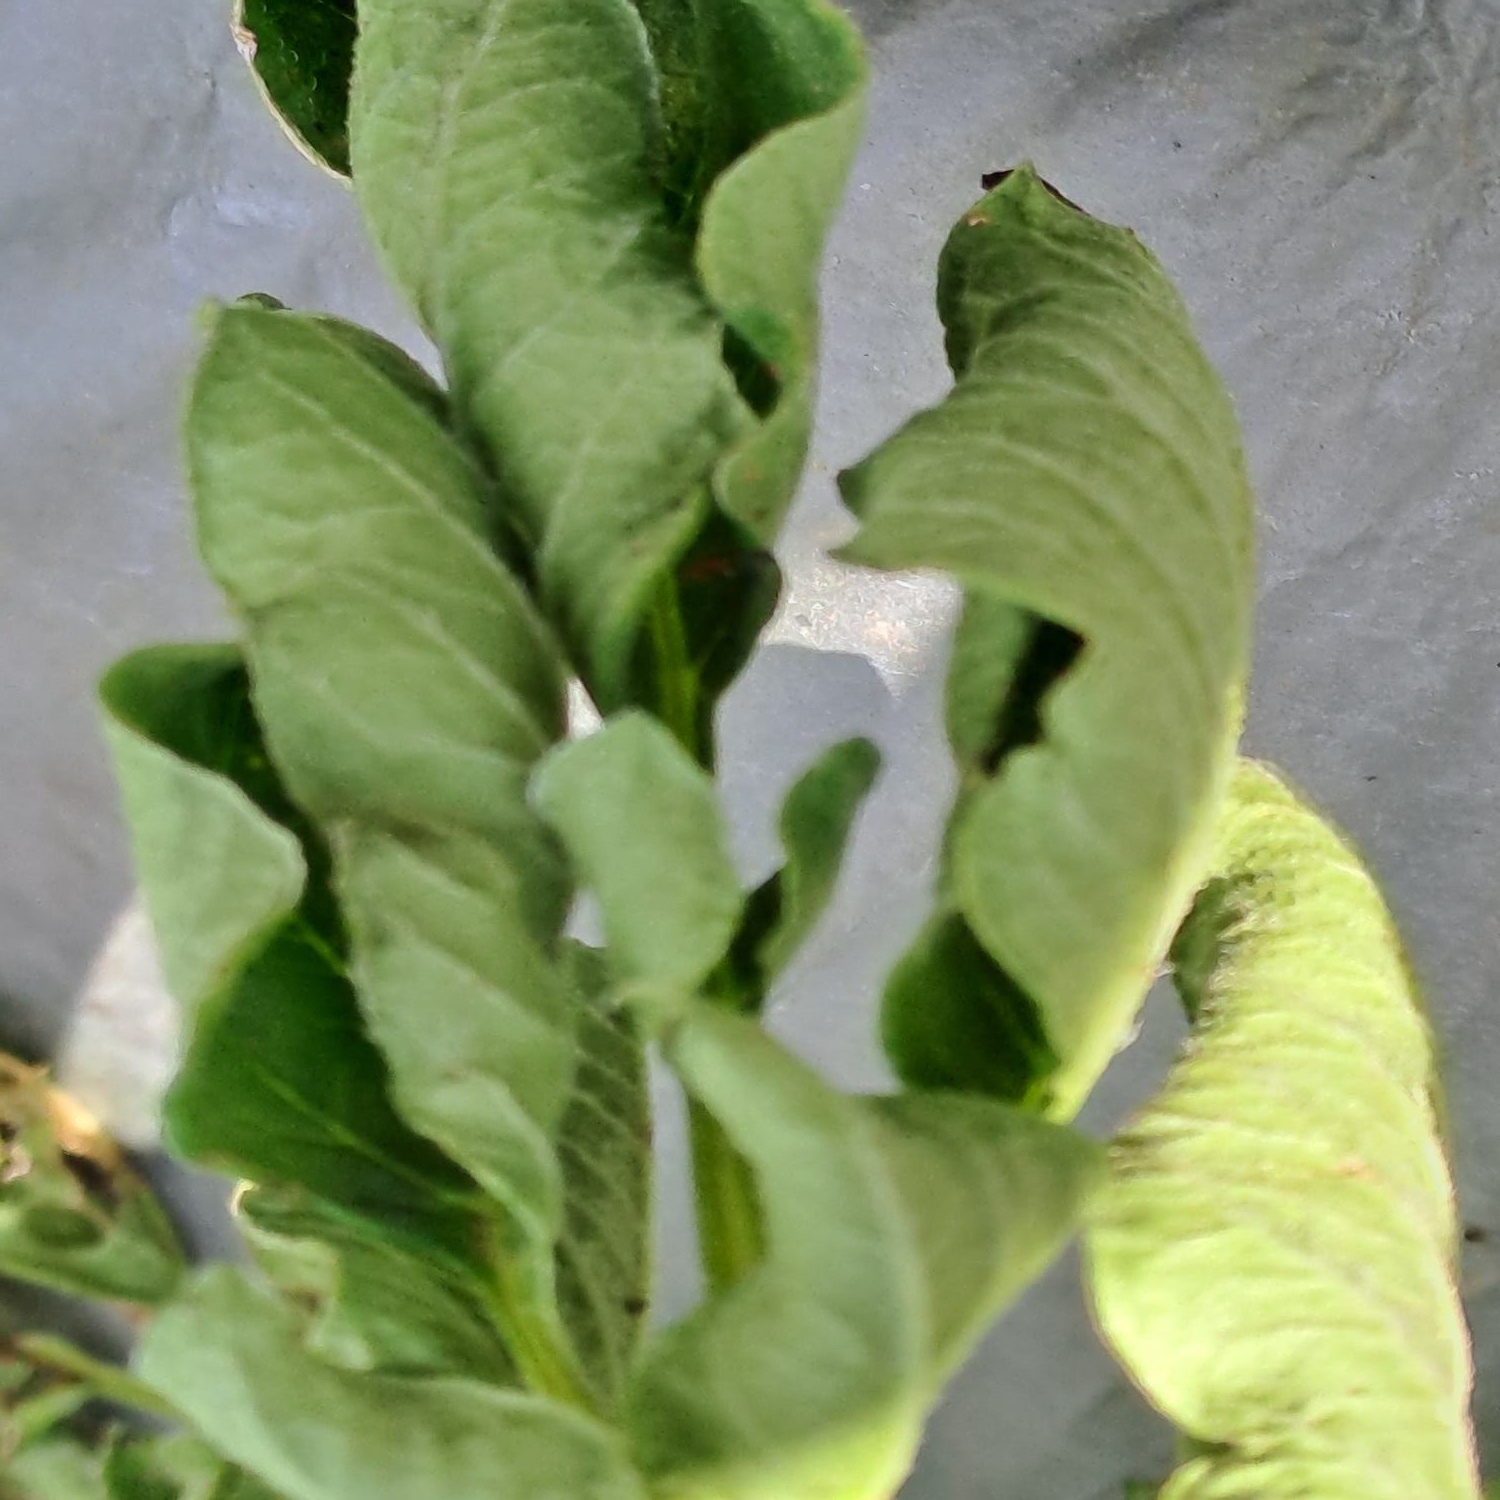
Etiqueta: Pudricion_Parda